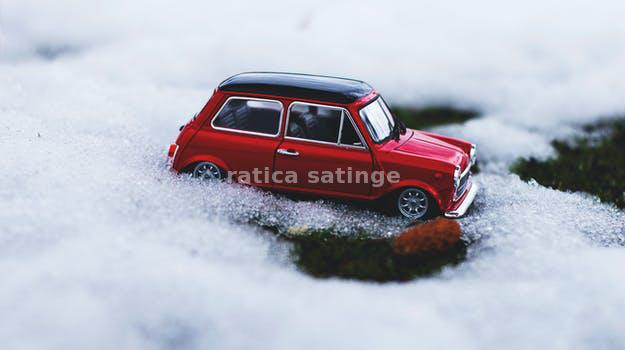
Label: Watermark